Karuvatta

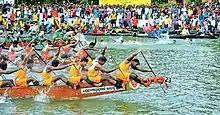

M.G.M Central School Karuvatta established in the year 1983 is now providing education from kindergarten up to Higher seconder is situated in Karuvatta. The medium of instruction is English.